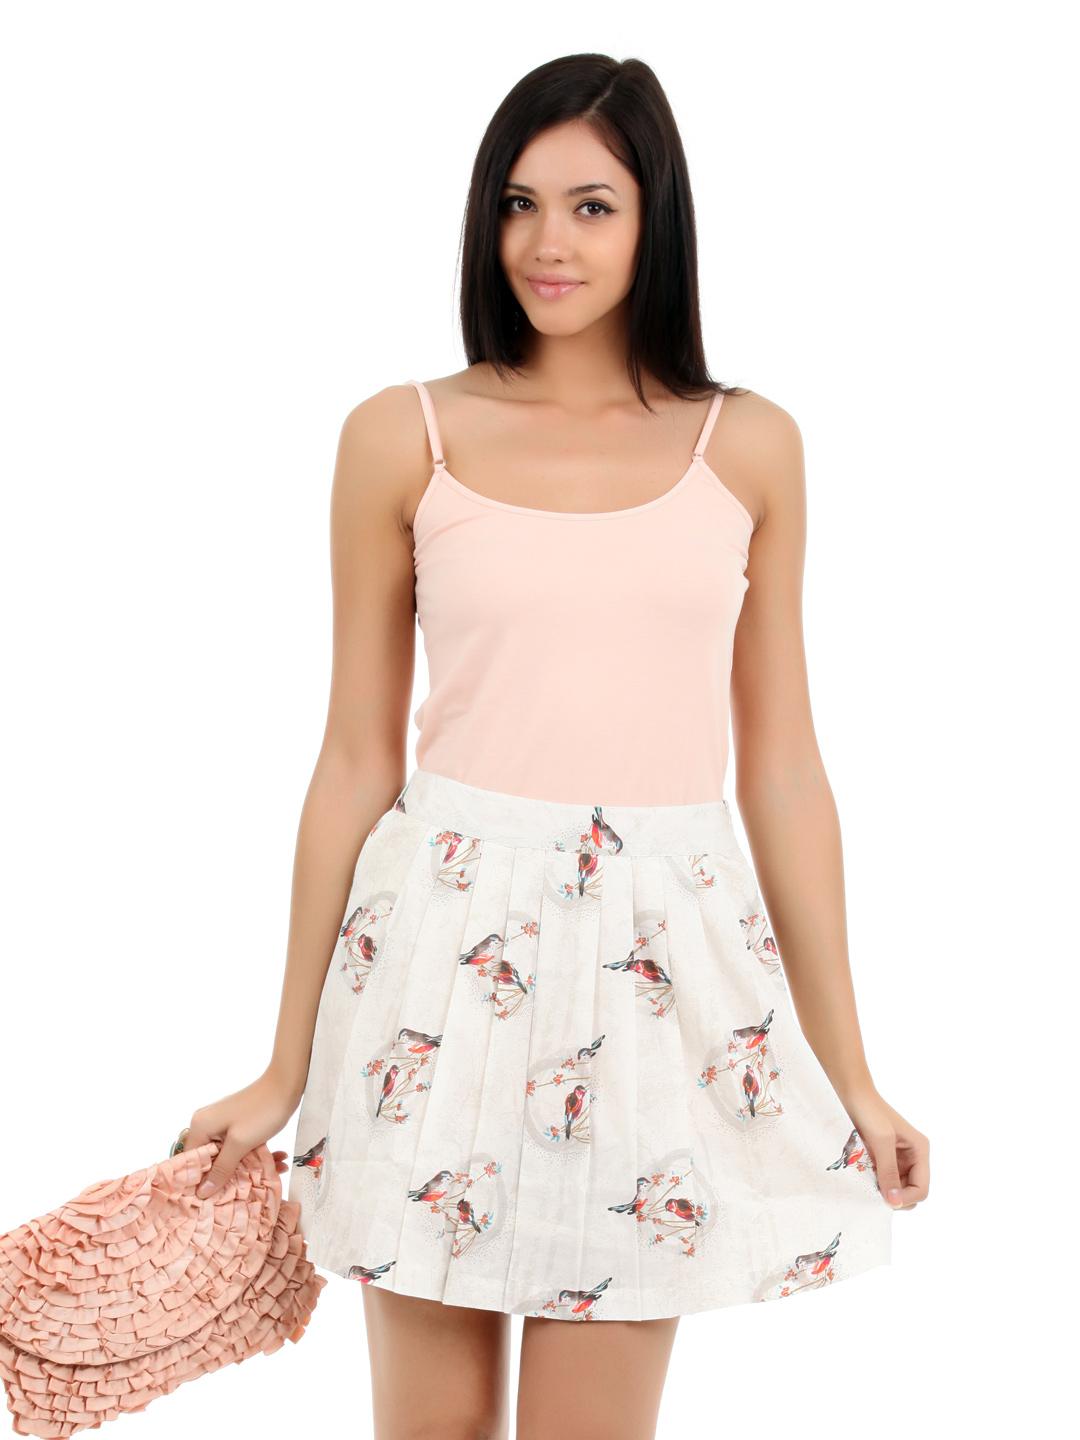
Elle Women Off White Skirt
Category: Apparel / Bottomwear / Skirts
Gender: Women
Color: Off White
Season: Summer 2012
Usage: Casual